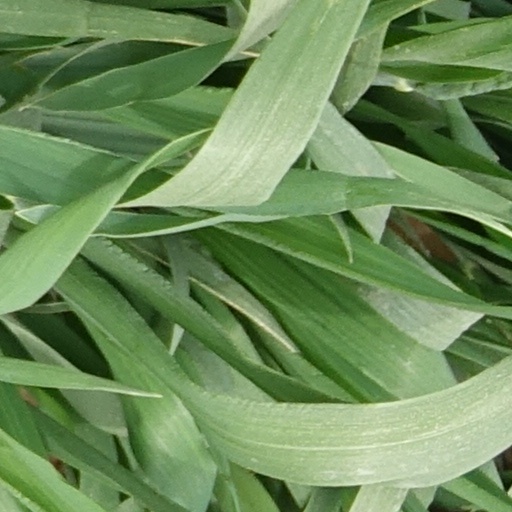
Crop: wheat